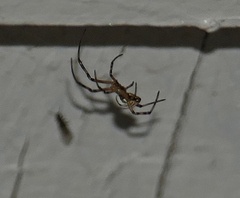
Species: Lactrodectus_hesperus